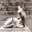
Label: deer